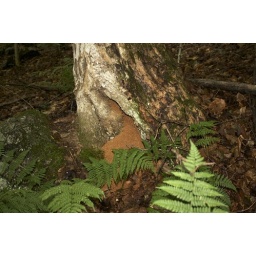
Sawdust from the interior of this tree was pouring out of the base of the trunk. We don't know who was excavating in there!